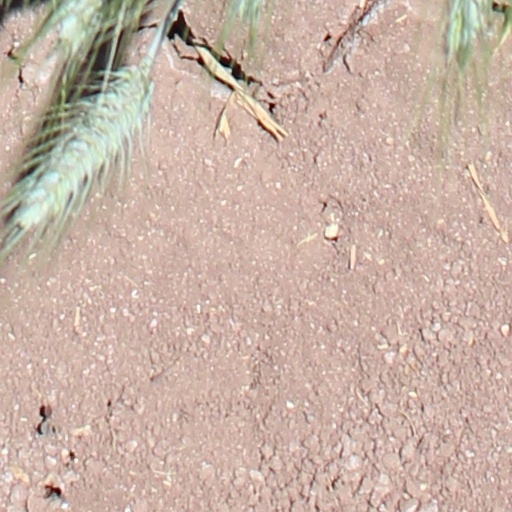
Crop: wheat